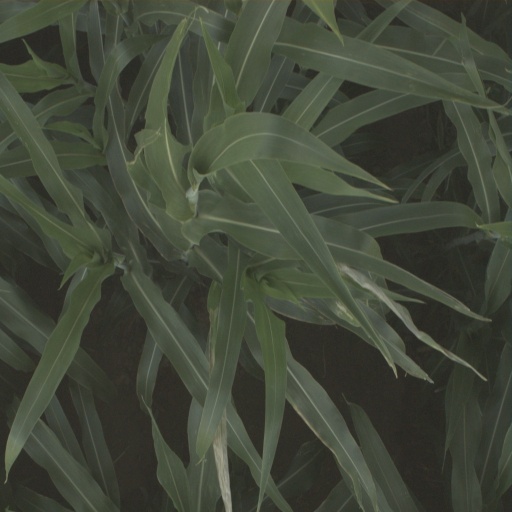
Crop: sorghum